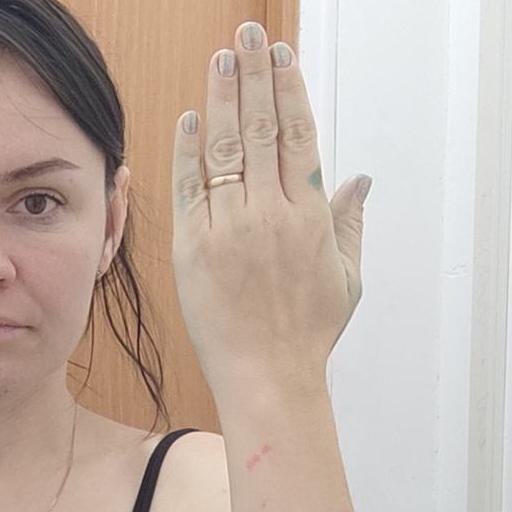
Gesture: stop_inverted